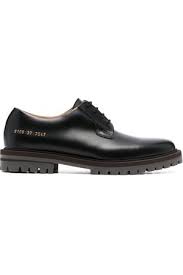
Label: Brogue